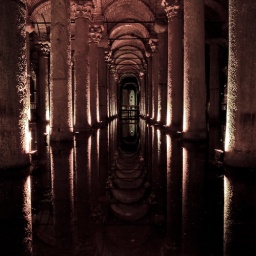
The reflections in the black water is just insane.